Anri Jokhadze

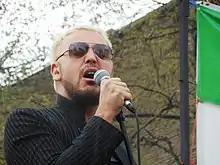
Anri Jokhadze in 2012

Anri Jokhadze (born 6 November 1980) is a Georgian pop singer, composer, music video director, TV presenter from Tbilisi, Georgia, who represented Georgia in the Eurovision Song Contest 2012 with the song "I'm a Joker". The singer is a winner and laureate of 13 international contests. Prior to his appearance at the Eurovision Song Contest 2012, Anri Jokhadze has also represented Georgia in the Eurovision Song Contest 2008 as a backing vocalist for Diana Gurtskaya and her song "Peace Will Come." He is also the composer of the Georgian entry at the Eurovision Song Contest 2017, "Keep the Faith" sung by Tamara Gachechiladze.